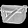
Label: Bag